Incident pit

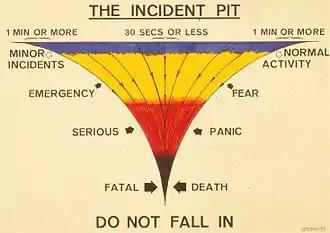
Diving incident pit

"Pushing Ice", by Alastair Reynolds, uses incident pits as a key plot point in the context of an Interstellar Ark.